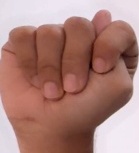
ASL sign: T